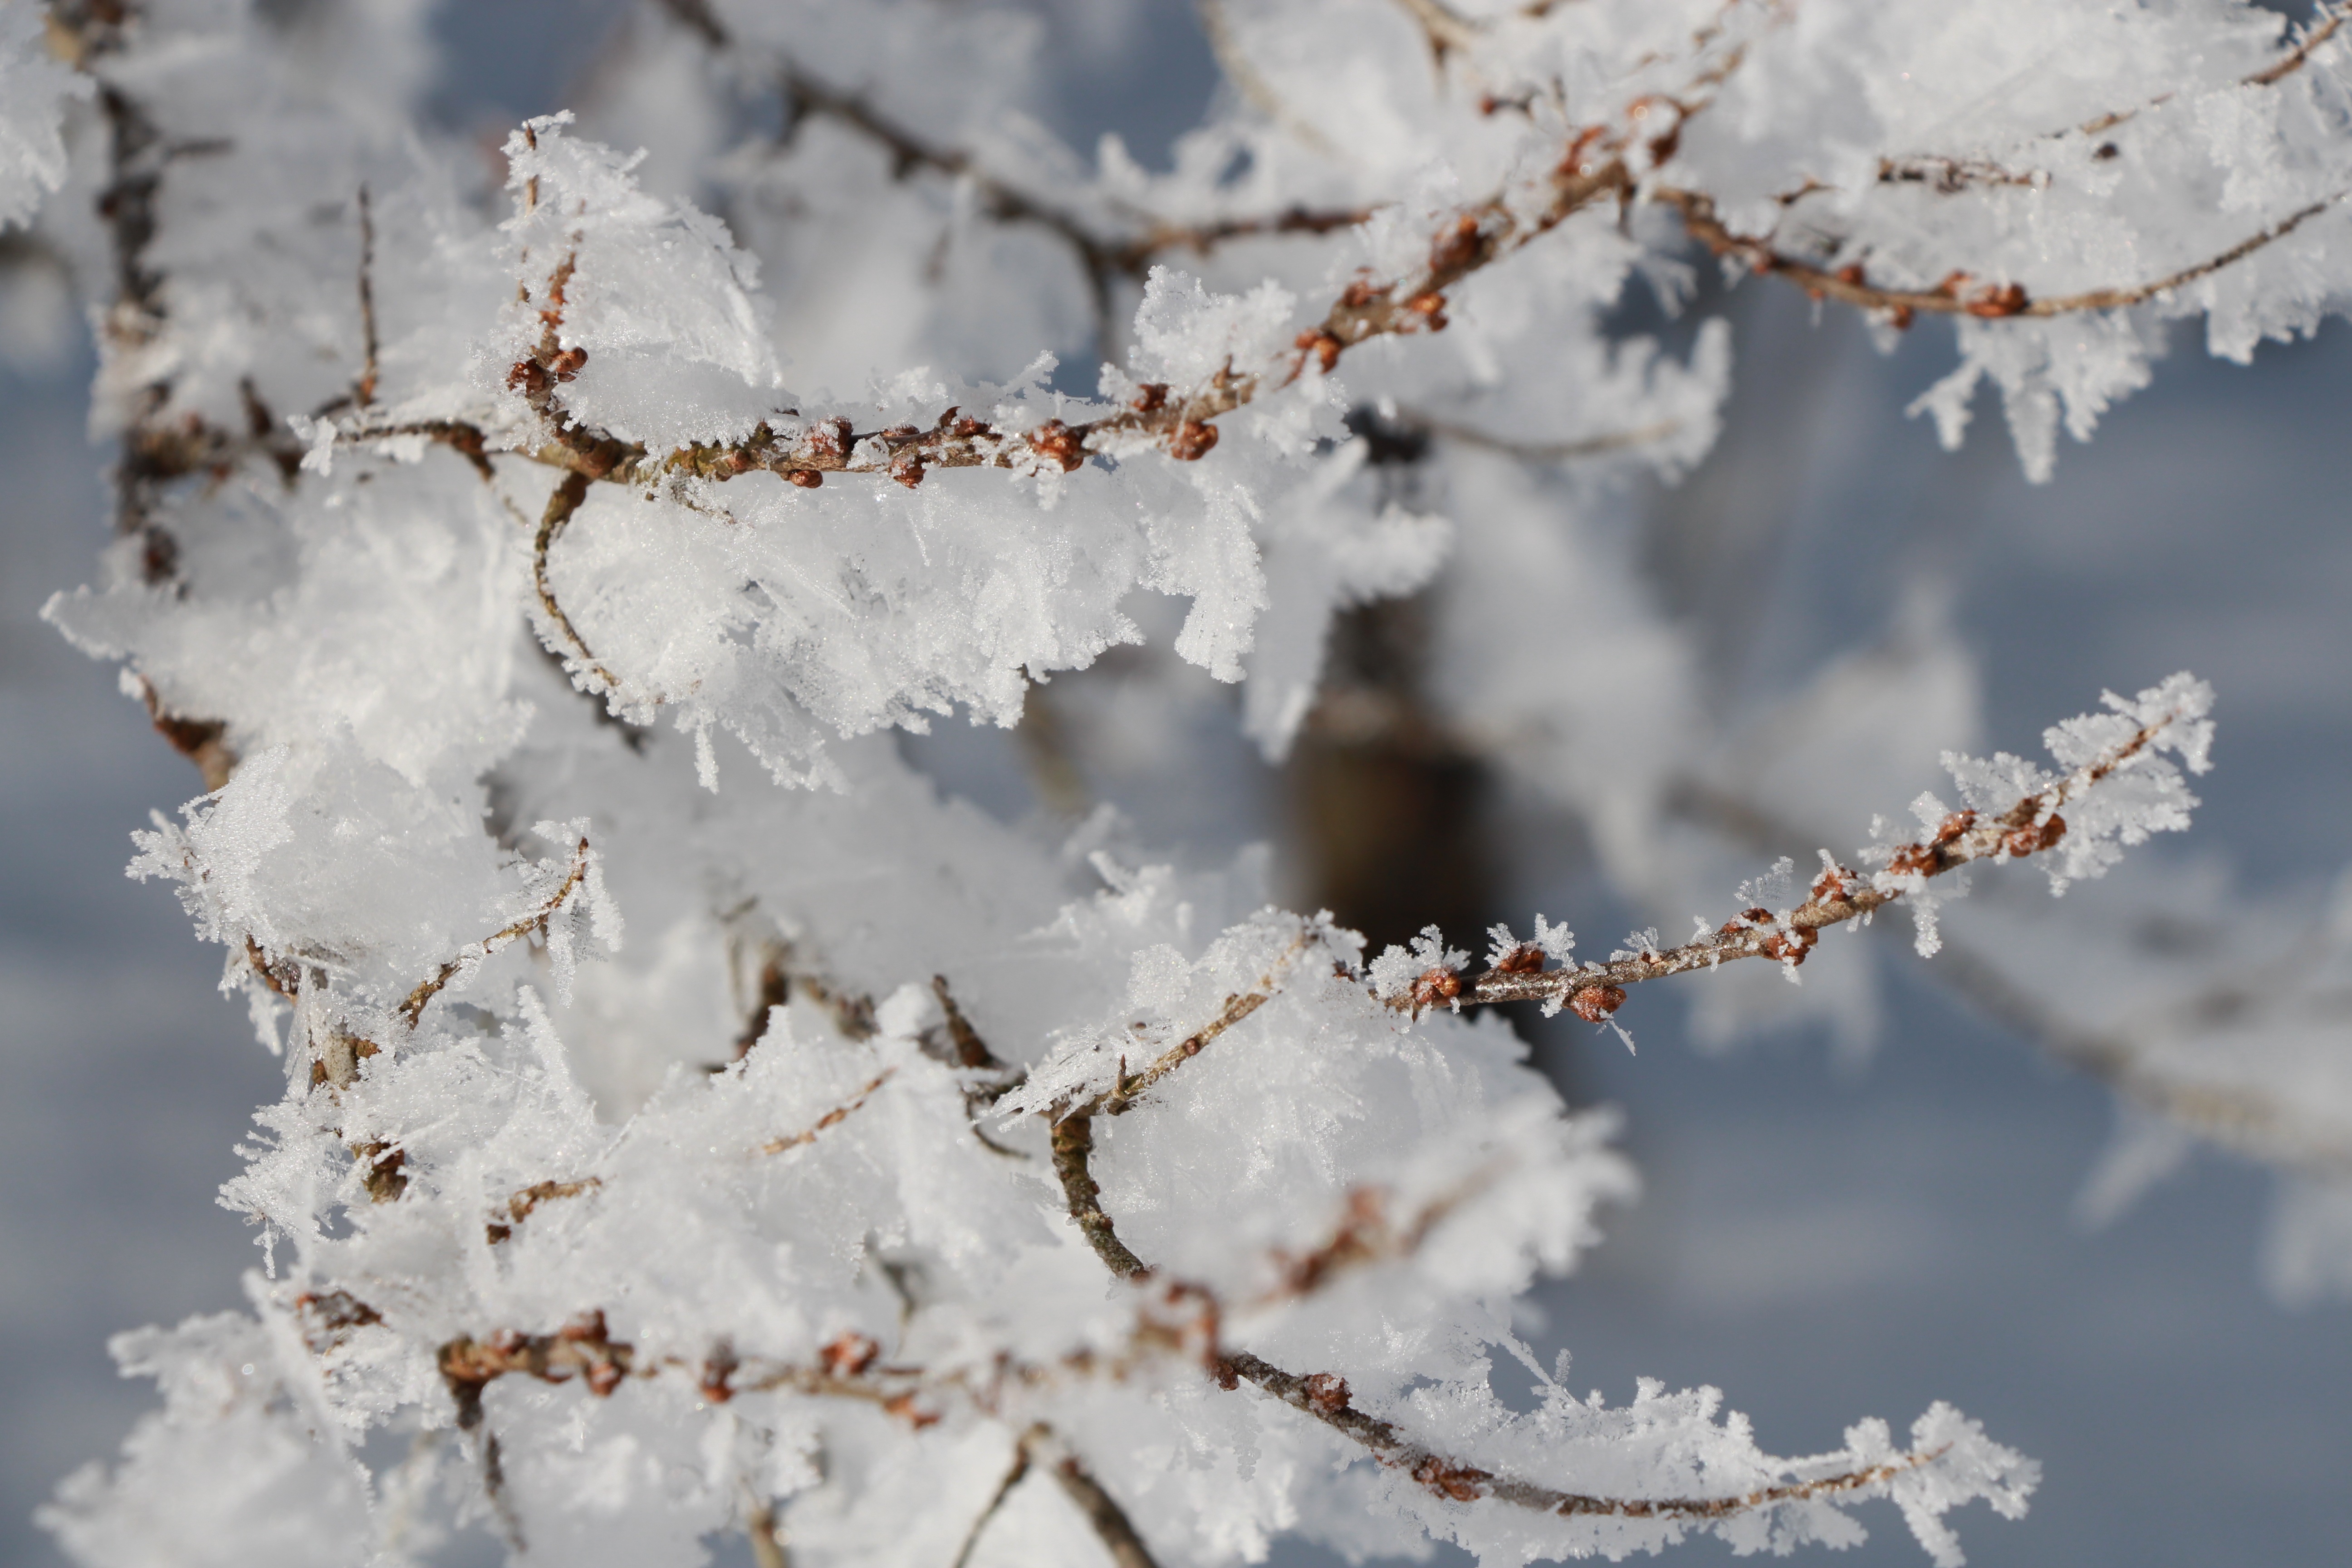
tree, branch, blossom, snow, winter, plant, leaf, flower, frost, ice, spring, weather, frozen, season, twig, close up, aesthetic, iced, hoarfrost, freezing, winter impressions, macro photography, eiskristalle